Savile Row

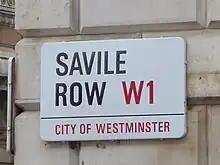

Savile Row (pronounced ) is a street in Mayfair, central London. Known principally for its traditional bespoke tailoring for men, the street has had a varied history that has included accommodating the headquarters of the Royal Geographical Society at 1 Savile Row, where significant British explorations to Africa and the South Pole were planned; and more recently, the Apple office of the Beatles at 3 Savile Row, where the band's final live performance was held on the roof of the building.